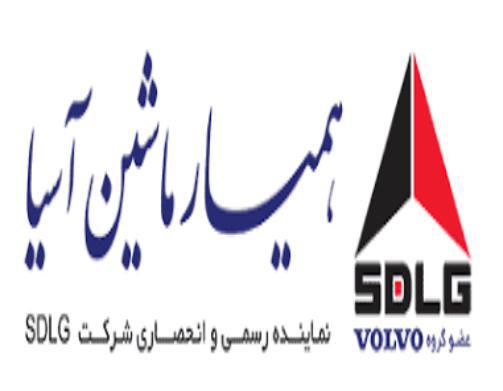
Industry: Transportation